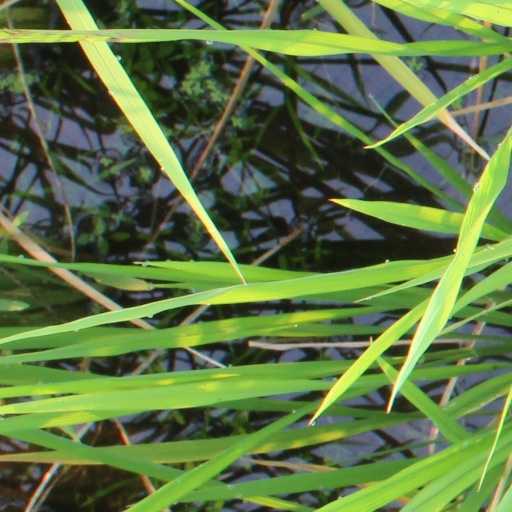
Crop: rice